Victoria Azarenka

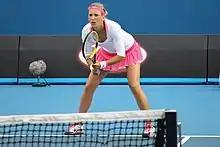
Azarenka playing at the 2011 Australian Open

Azarenka's next tournament was the Dubai Championships, where she was seeded seventh. She lost to Flavia Pennetta in the third round. Azarenka then competed at the Qatar Open as the sixth seed, but lost to Daniela Hantuchová in the first round in three sets. Azarenka's next event was the BNP Paribas Open, where she competed as the eighth seed. She retired in the quarterfinals against world No. 1 Caroline Wozniacki, whilst trailing 0–3, due to a left leg injury.